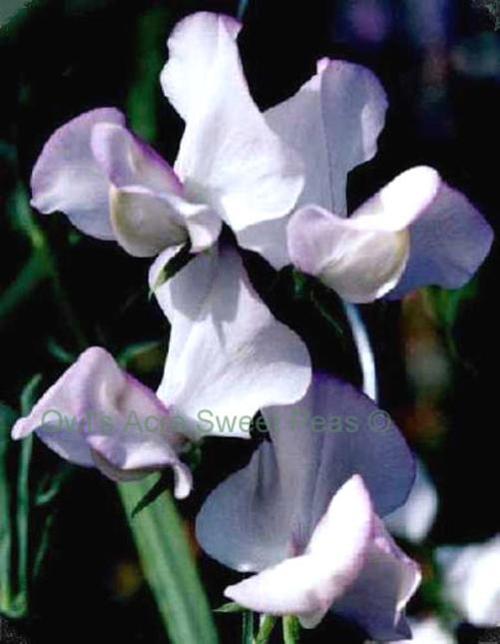
Label: sweet pea